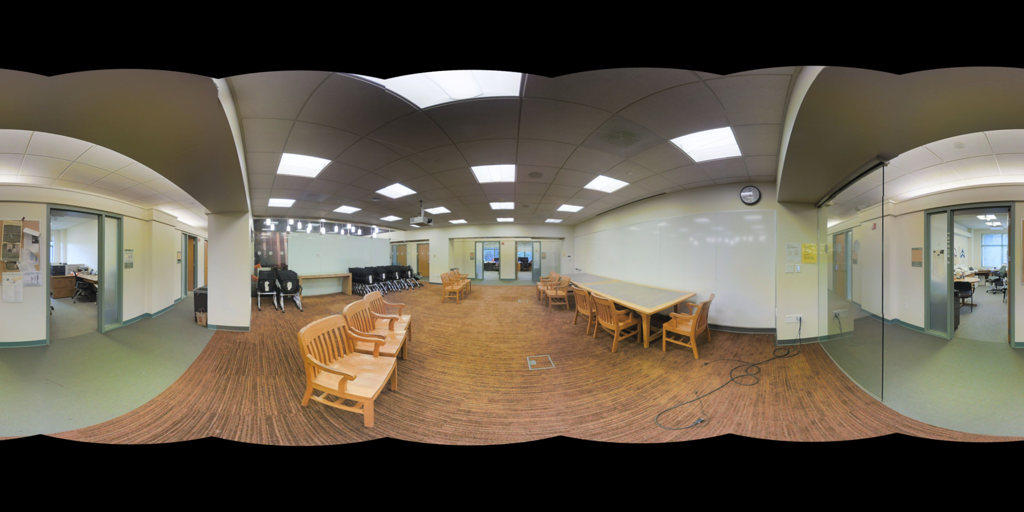
Referred object: the round wall clock on the wall

Referred object: the wooden bench opposite the long table